San Geronimo Valley

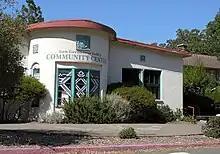
The San Geronimo Valley Community Center

The Valley is part of the Lagunitas School District, unique in that it operates two alternative elementary programs and a traditional middle school program on two connected campuses with one superintendent, one principal, and one school board. Each elementary program (Open Classroom, Montessori-inspired) has its own unique philosophy and pedagogical methods, all working within the framework of the California professional and academic standards. Each program involves parent participation to some degree.